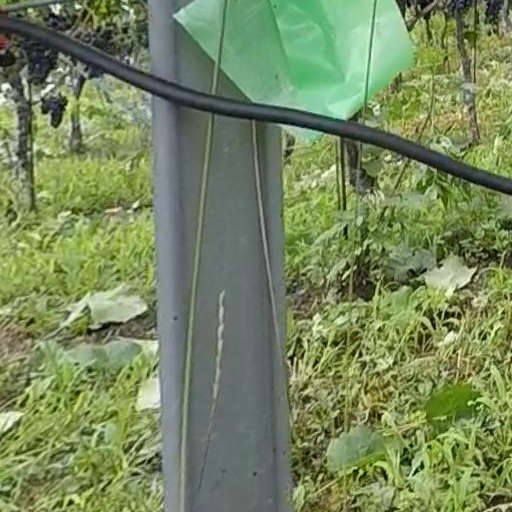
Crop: grape